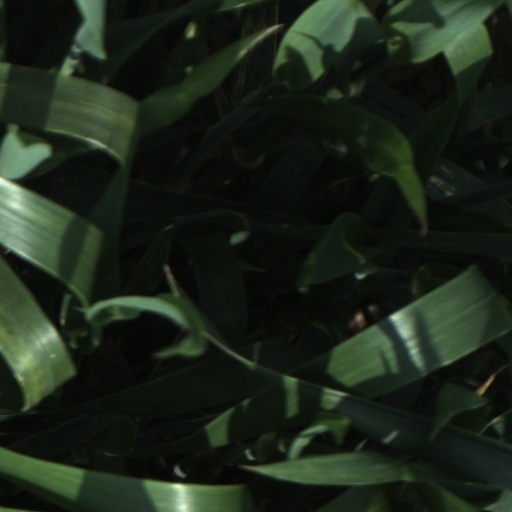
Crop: wheat